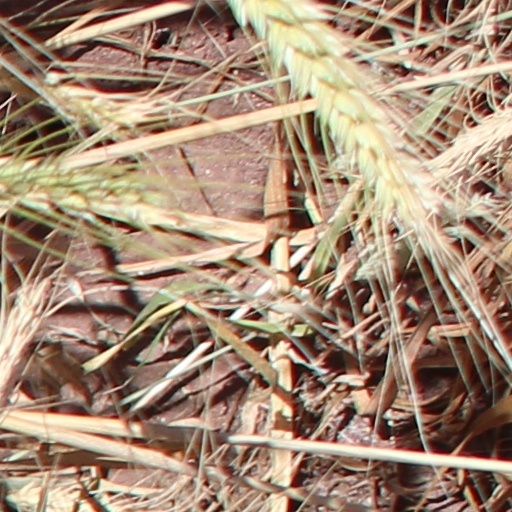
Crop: wheat